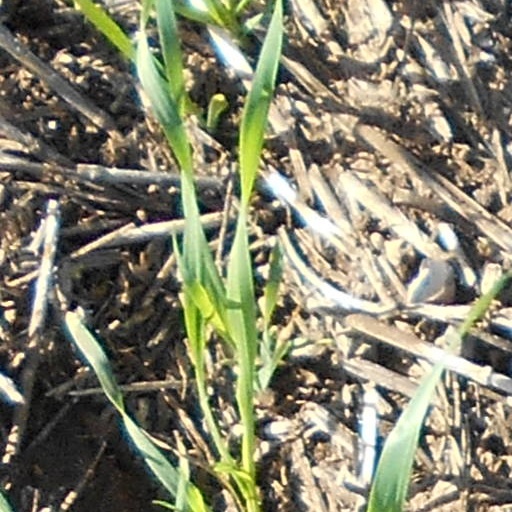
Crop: wheat